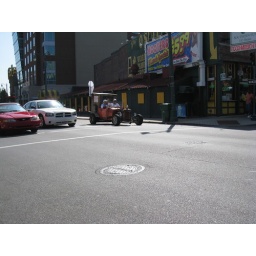
Funny car in downtown  on beale street